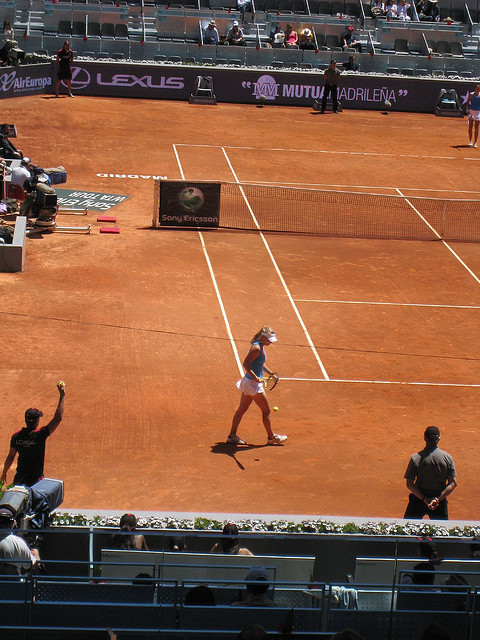
người phụ nữ đang cầm vợt tennis nhồi bóng ngoài sân